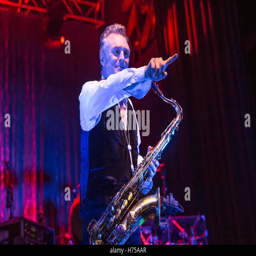
pop artist live in concert